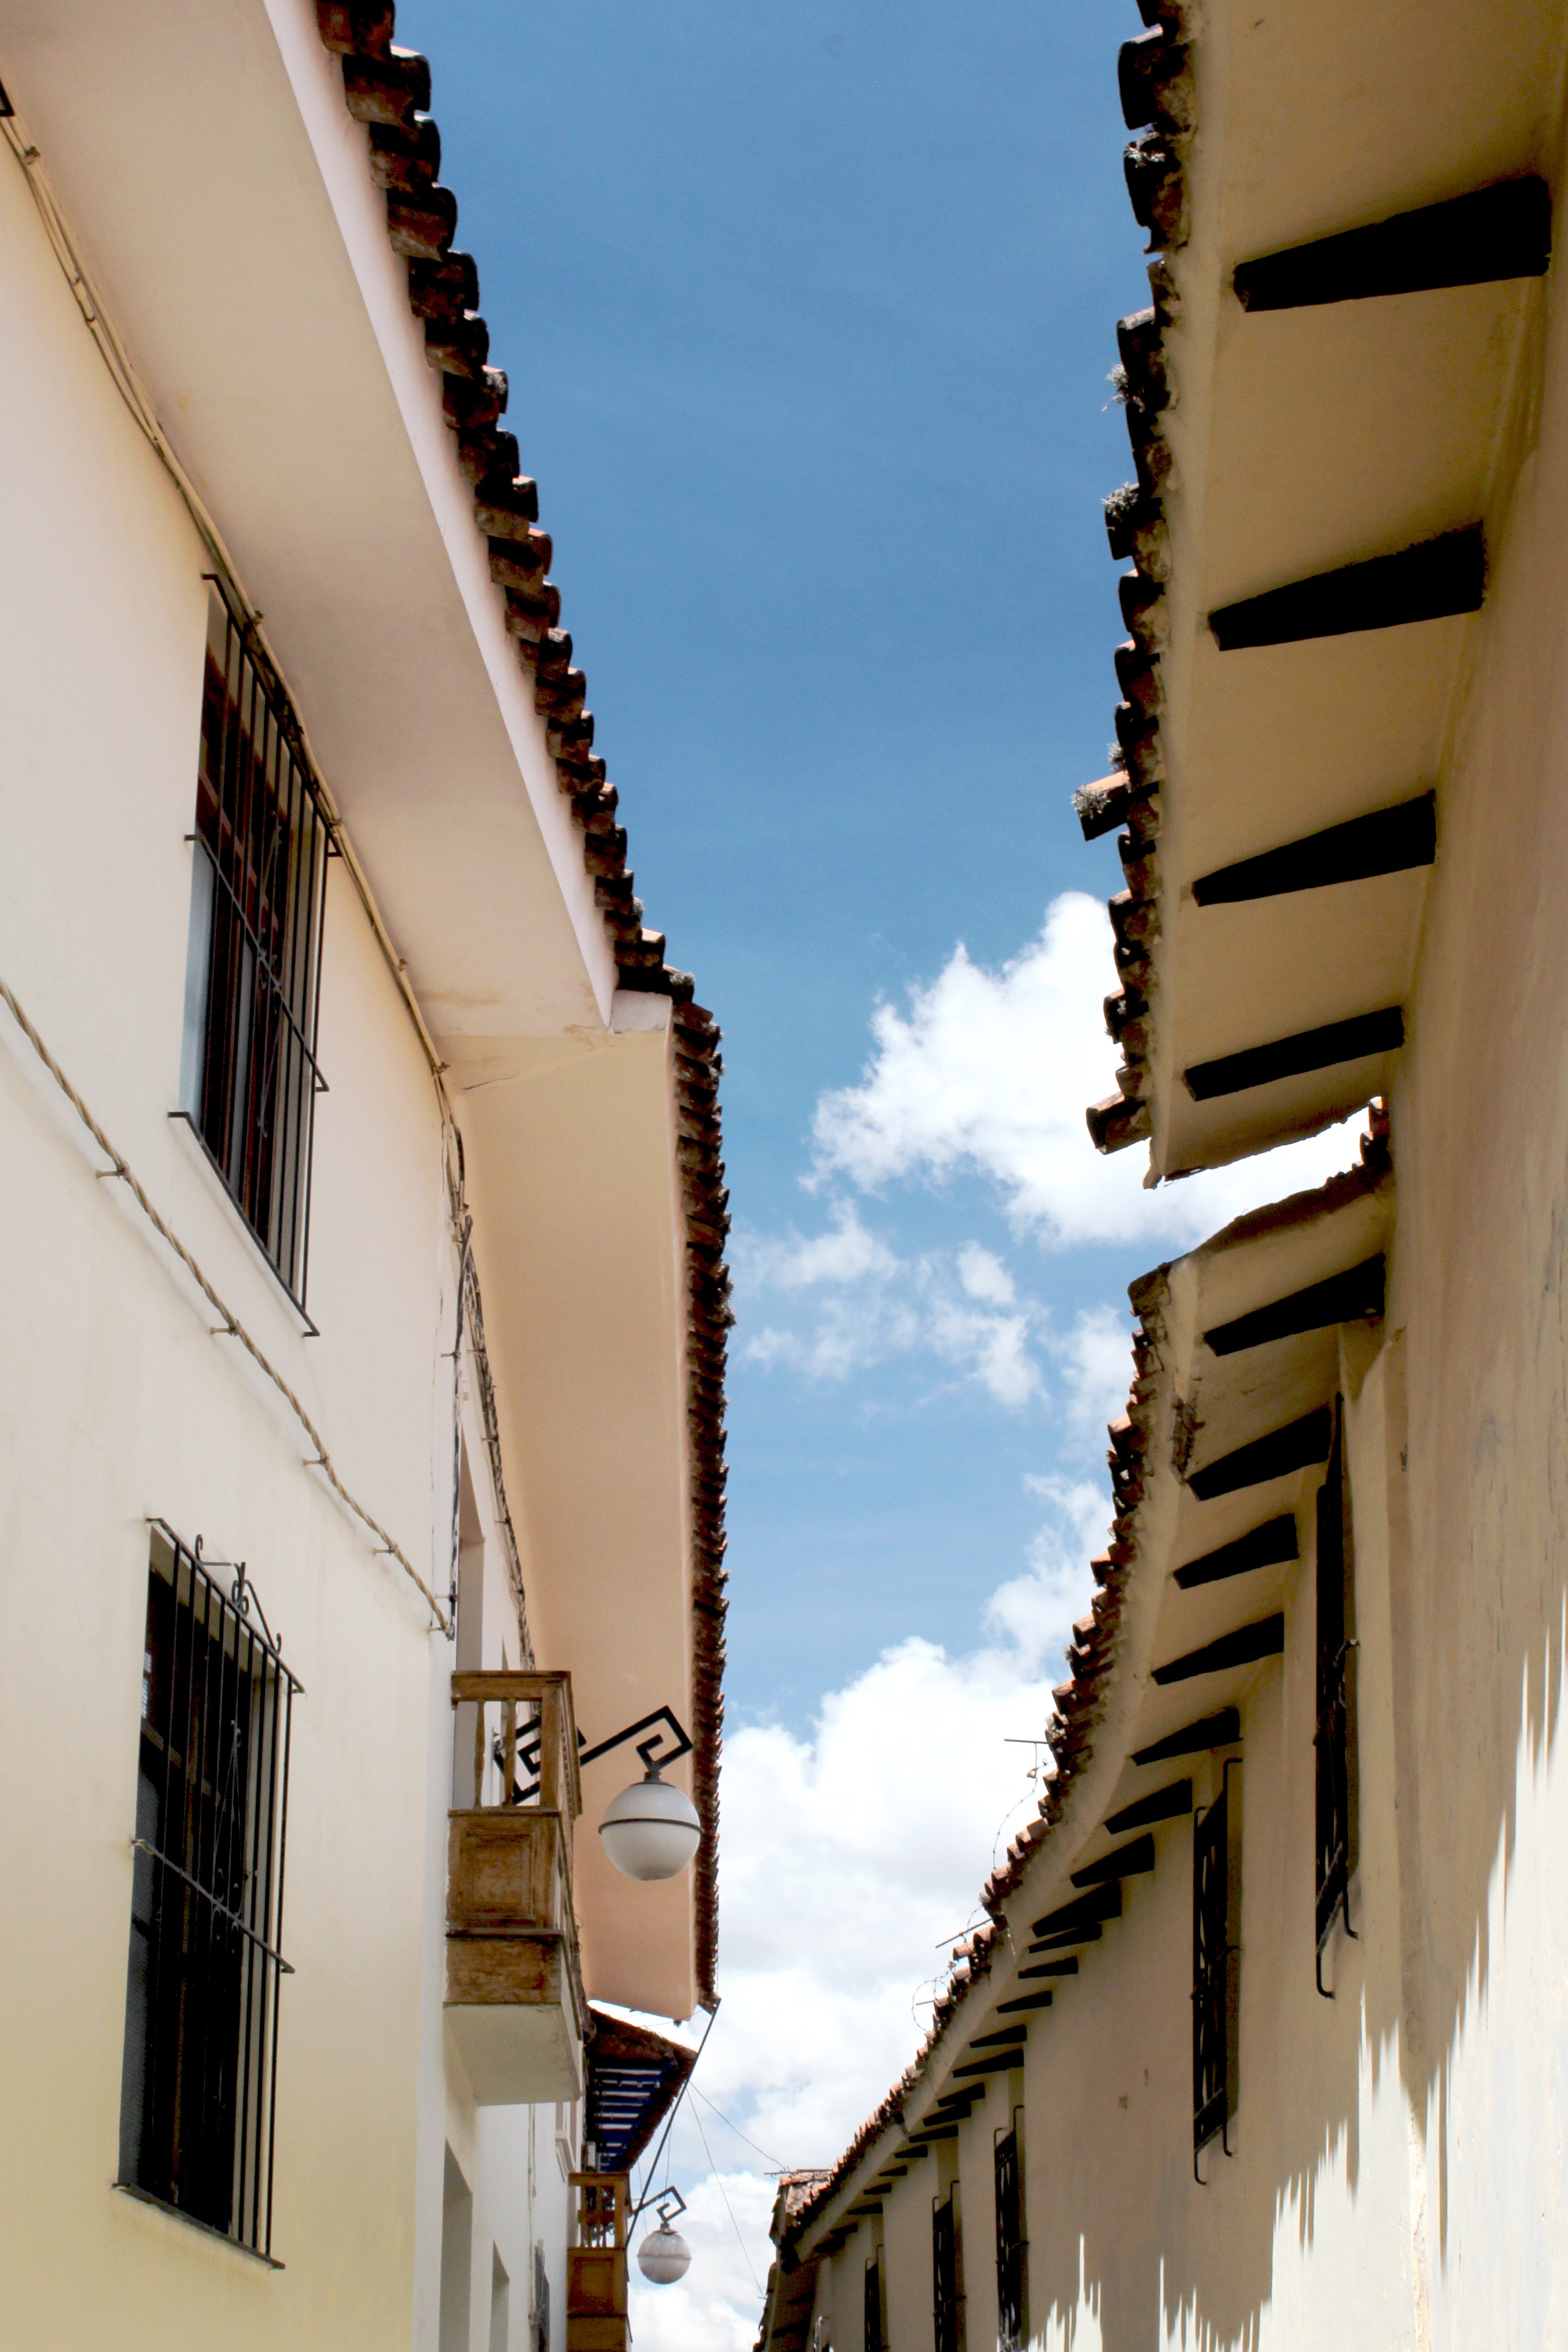
architecture, structure, street, house, wall, travel, color, facade, blue, interior design